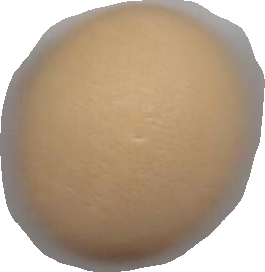
Variety: Dega